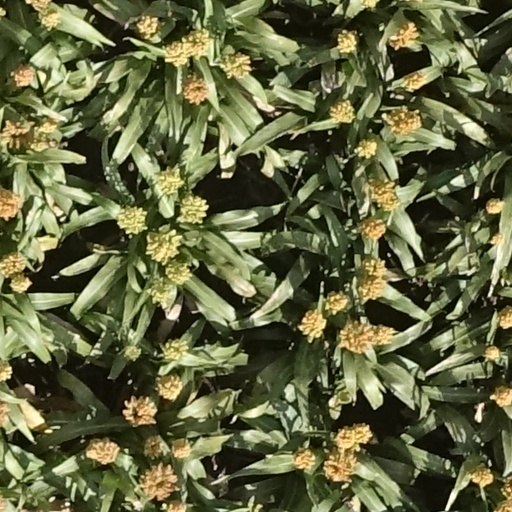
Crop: sorghum